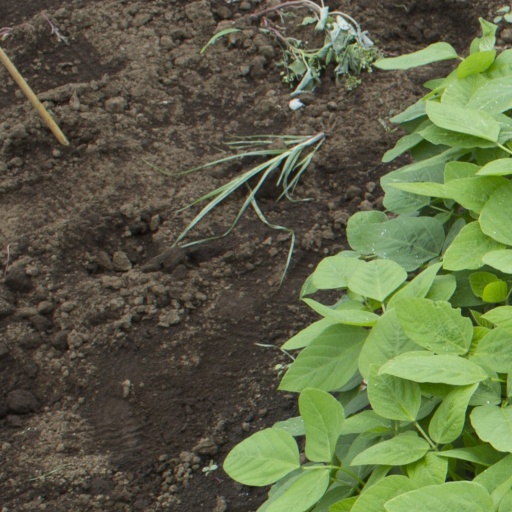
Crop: soybean